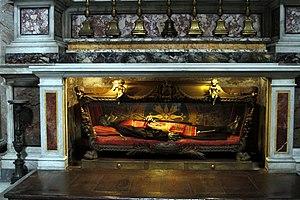
Jean de Triora est un franciscain observant martyr en Chine et reconnu saint par l'Église catholique.